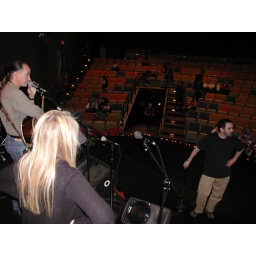
A little more guitar in the monitor